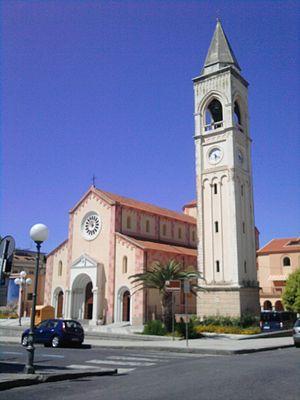
Palmi est une commune italienne de la province de Reggio de Calabre dans la Calabre en Italie, elle est proche de Reggio de Calabre et située à 90 km au sud-ouest de Catanzaro.
La cathédrale de Palmi est une église catholique romaine de la ville de Palmi, en Italie. Il s'agit d'une des cocathédrales du diocèse d'Oppido Mamertina-Palmi.